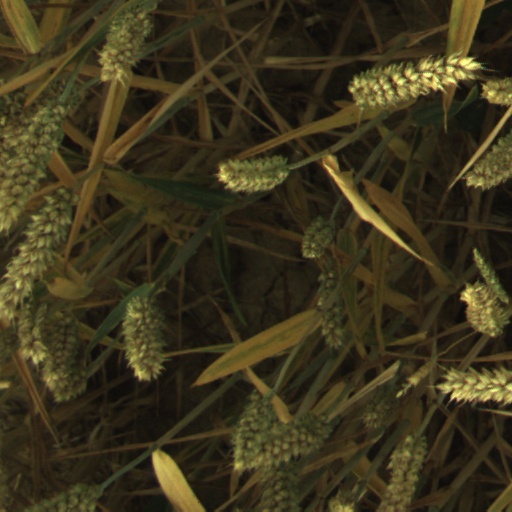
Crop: wheat